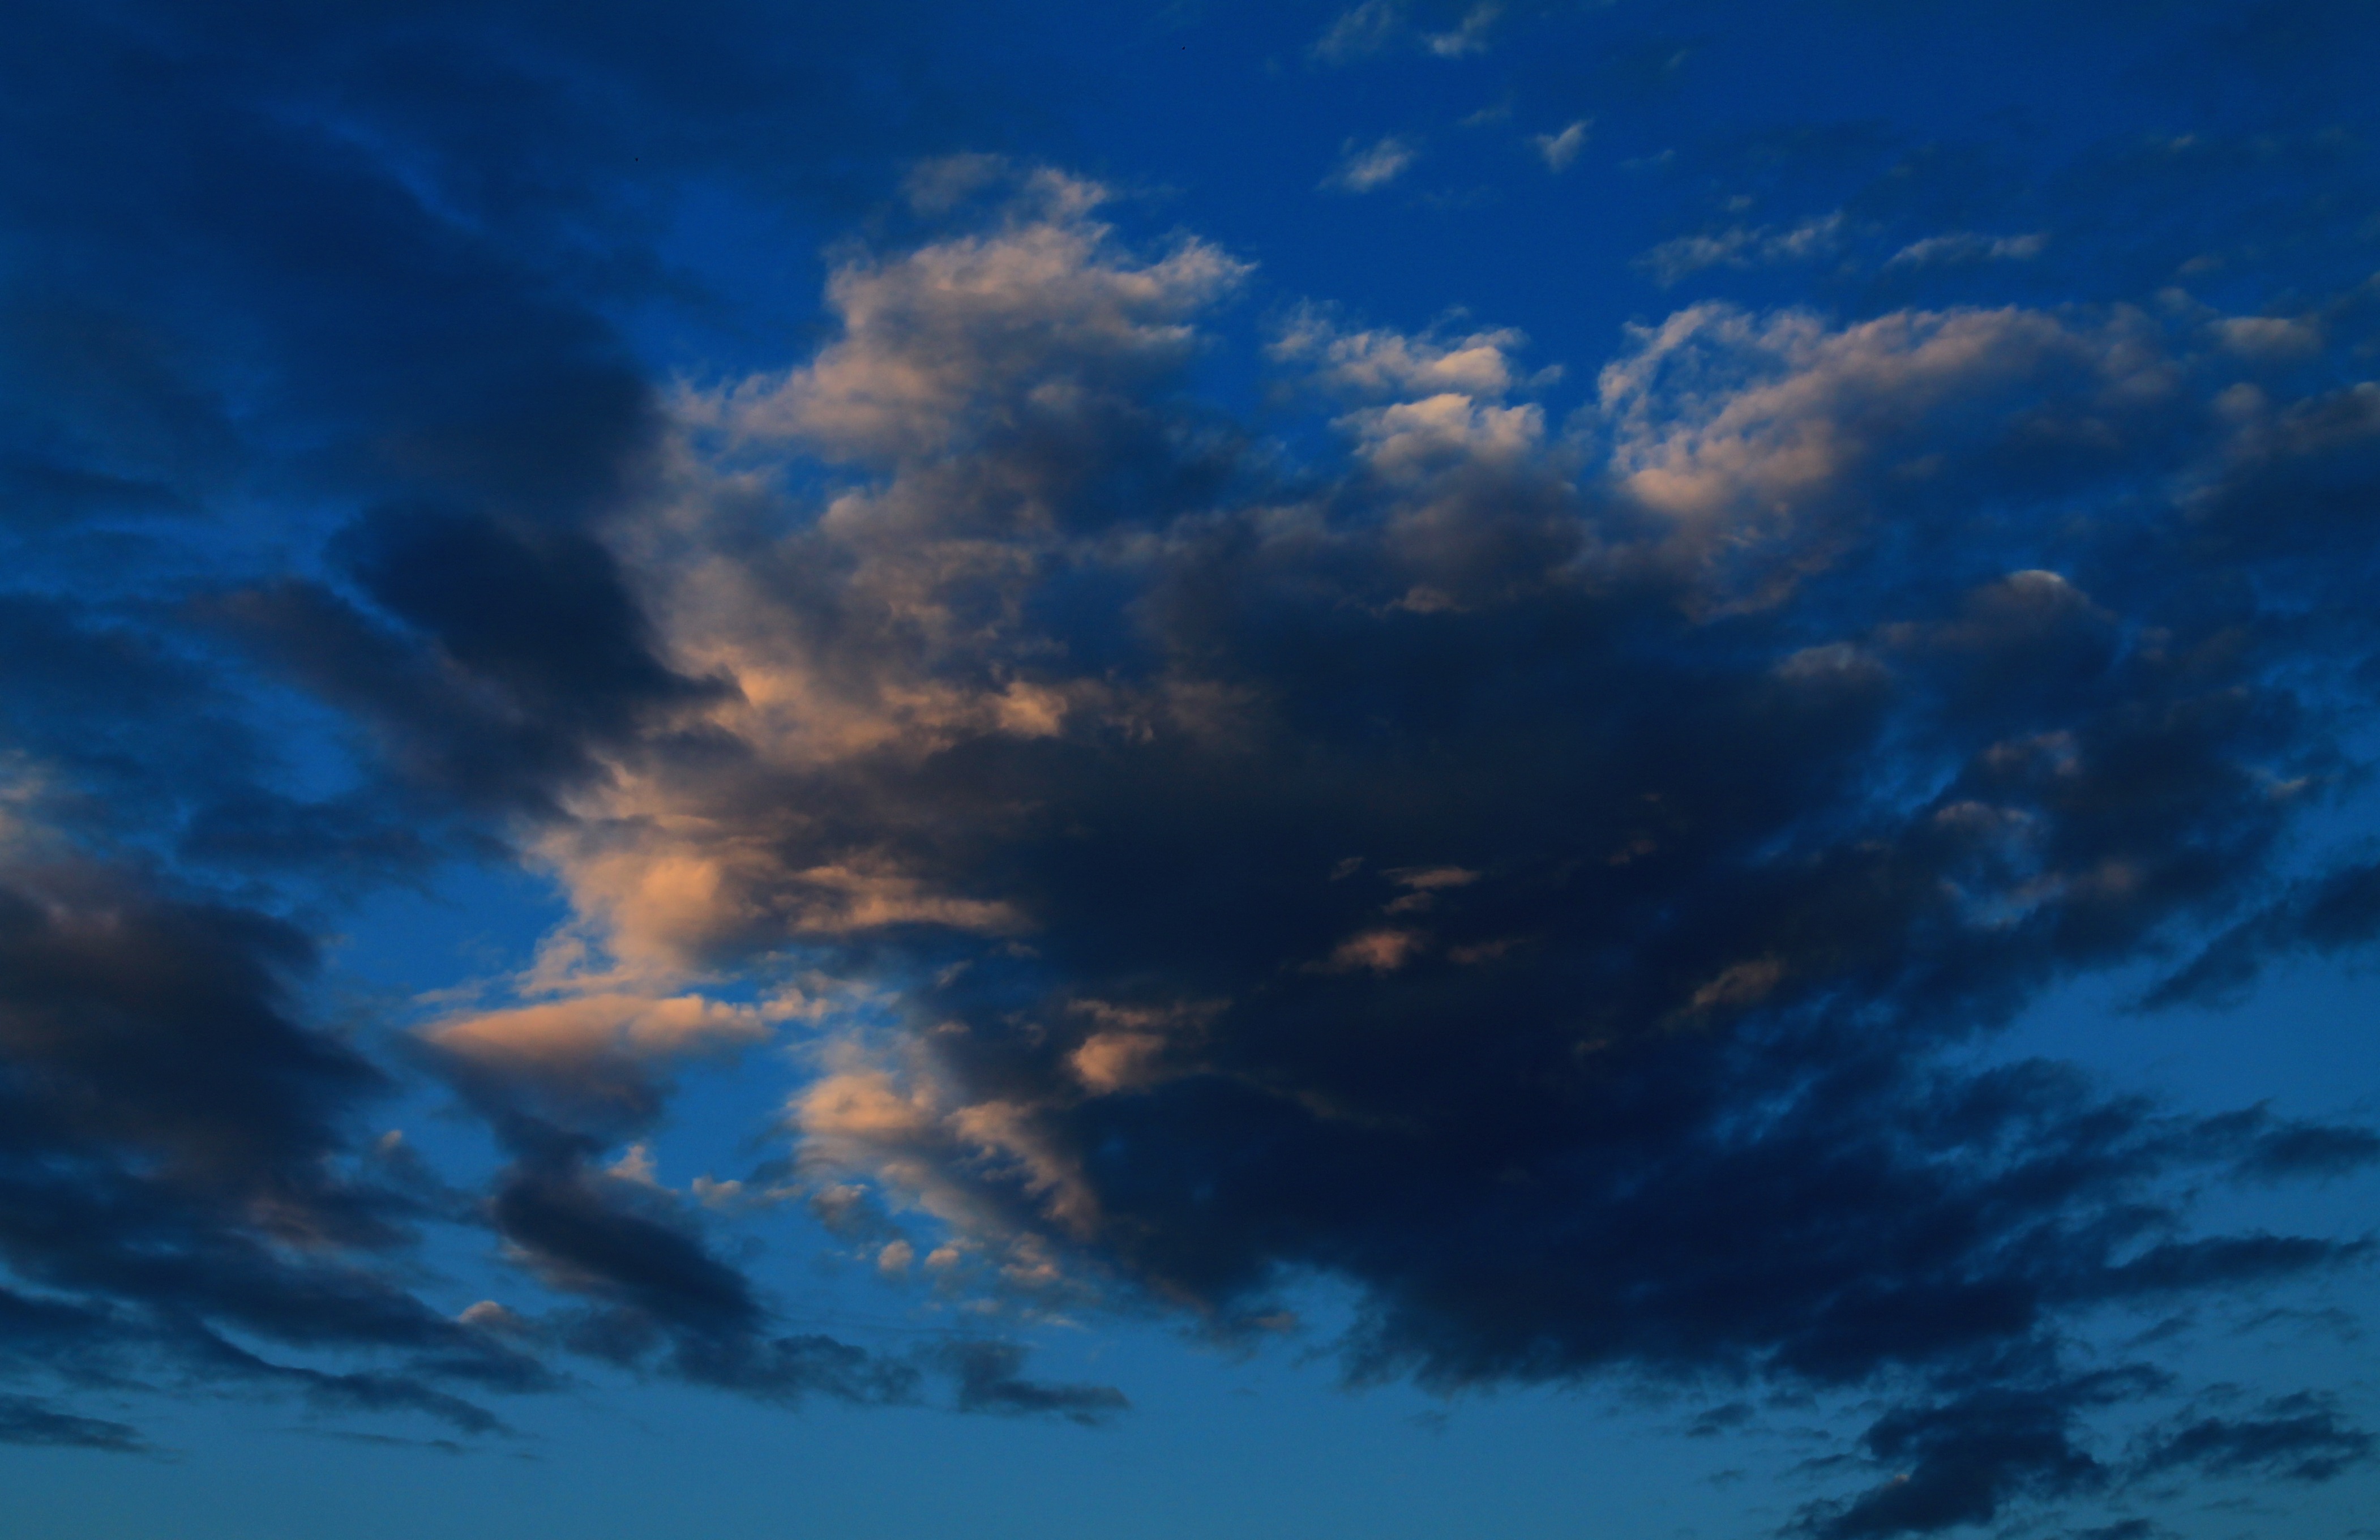
sea, horizon, cloud, sky, sunset, sunlight, dawn, atmosphere, dusk, daytime, evening, cumulus, afterglow, meteorological phenomenon, red sky at morning, cold front